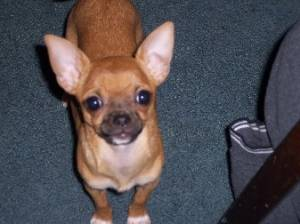
Breed: chihuahua